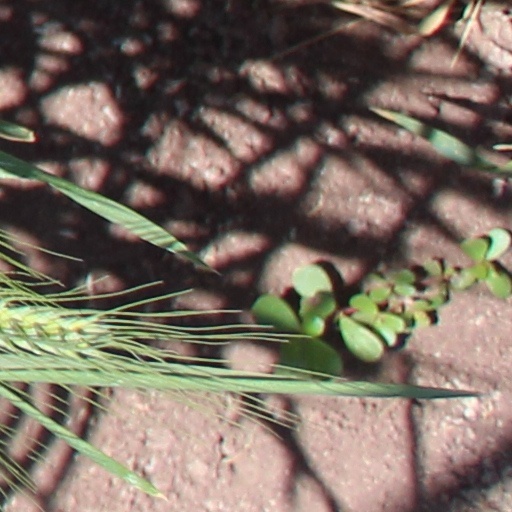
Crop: wheat